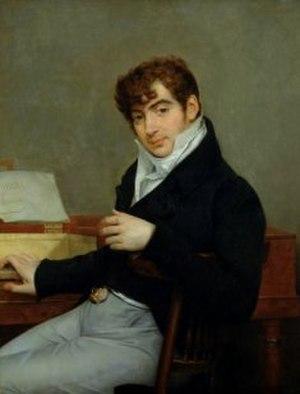
Pierre Joseph Guillaume Zimmerman, parfois connu sous le seul prénom de Pierre ou Joseph, fut un pianiste, pédagogue et compositeur français, né à Paris le 19 mars 1785, où il est mort le 29 octobre 1853.
Louis Théodore Gouvy est un compositeur français, né à Goffontaine le 3 juillet 1819 et mort à Leipzig le 21 avril 1898. Il est enterré à Hombourg-Haut en Lorraine.
19 janvier : Le Trouvère, opéra de Giuseppe Verdi, créé au Teatro Apollo à Rome.